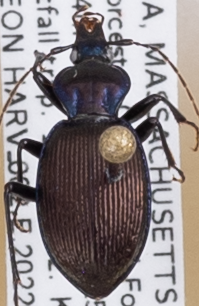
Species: Sphaeroderus canadensis canadensis
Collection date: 2022-06-15
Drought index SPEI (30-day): -0.988
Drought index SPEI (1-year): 0.728
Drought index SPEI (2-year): -0.39